Sky position (RA, Dec in degrees): 317.333, -2.796
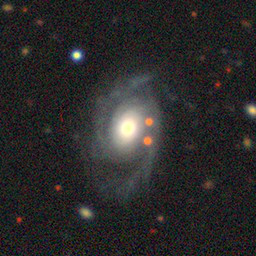
Galaxy morphology: Unbarred Loose Spiral Galaxies